Ethnic pornography

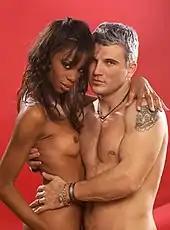
Interracial pornography featuring a black woman and a white man

In Chapter 3 of her book "Porn Studies", Linda Williams, professor at the University of California, Berkeley, examines the film "Crossing the Color Line" starring Sean Michaels, a black actor, and Christi Lake, a white actress. In the interviews portion of the film, Michaels and Lake express how being "color-blind" is a progressive approach to interracial porn. Williams identifies a contradiction between these interviews and the subsequent performance, in which both actors make several references to the differences in skin color between them. For example, Lake refers to Michaels' genitalia as a "big black dick". Williams argues that by pointing out racial differences, race is being made the main point of intrigue for the audience, which perpetuates the exotification of racial differences. She argues that the eroticized sexual tension in interracial pornography dates back in American history to slavery.